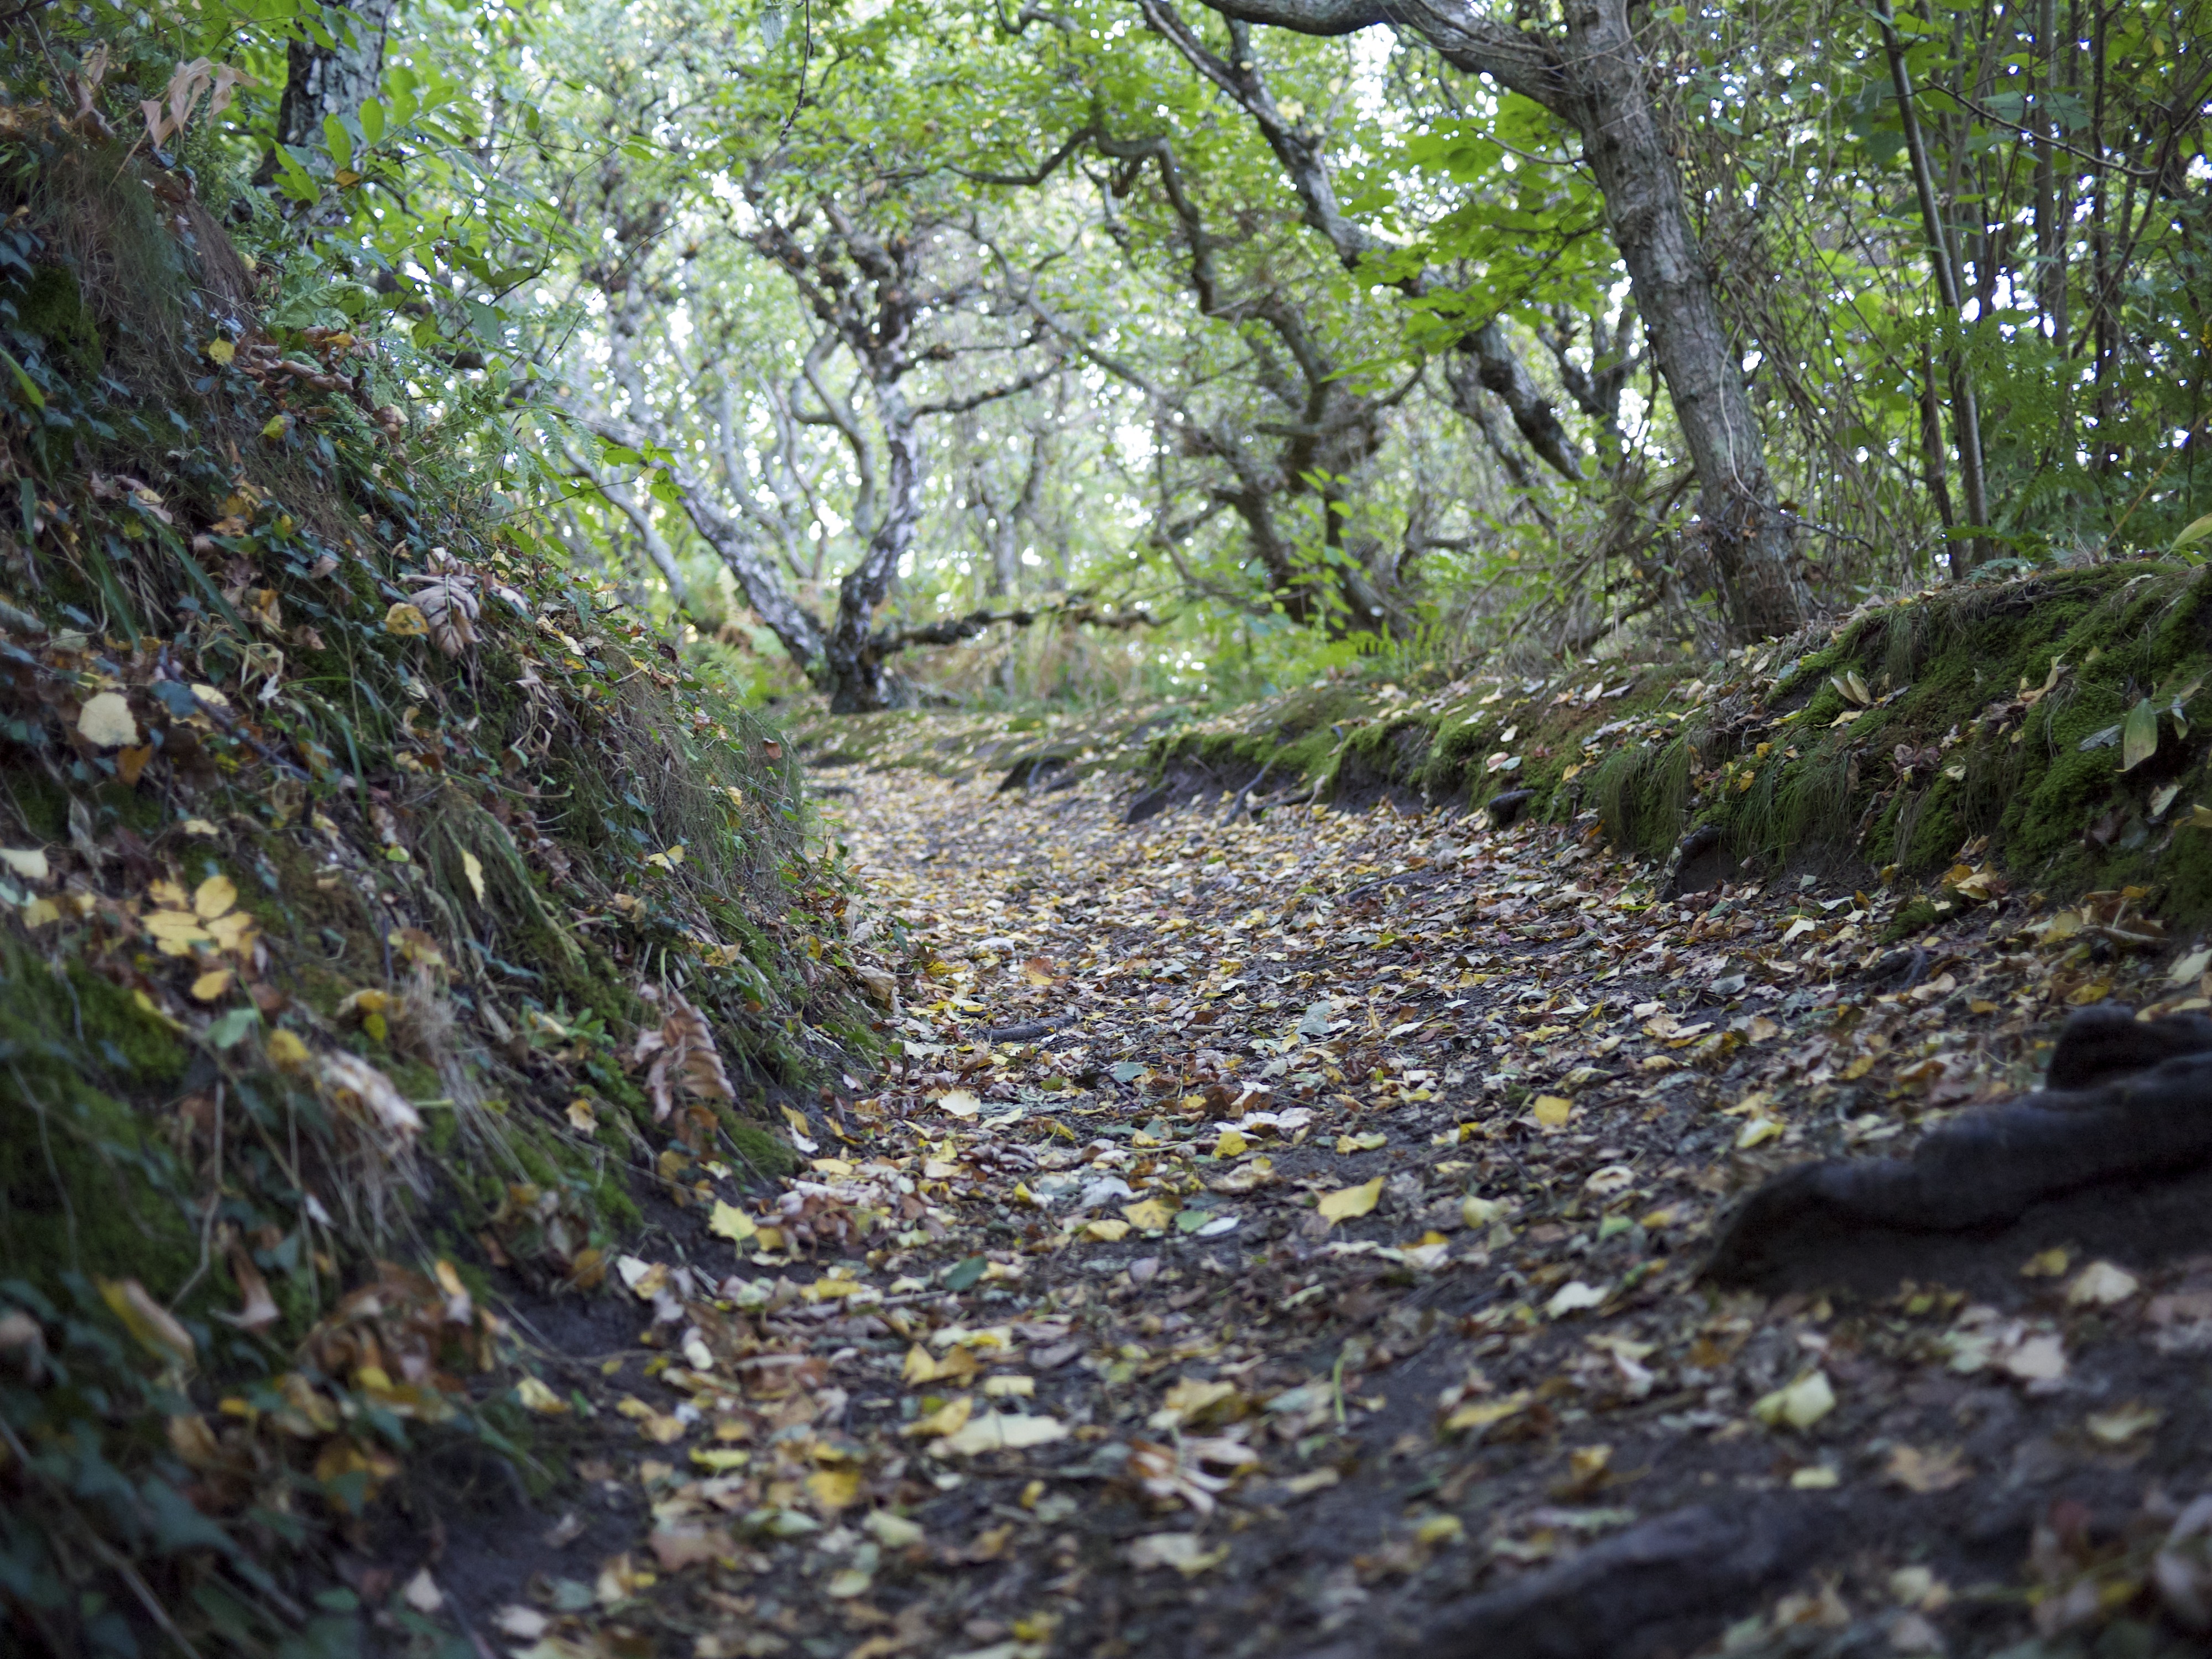
tree, nature, forest, path, rock, wilderness, trail, sunlight, leaf, trunk, wildlife, environment, stream, green, jungle, autumn, agriculture, leaves, outdoors, woods, vegetation, rainforest, branches, deciduous, woodland, habitat, ecosystem, organic, bornholm, natural environment